Eaton Hall, Cheshire

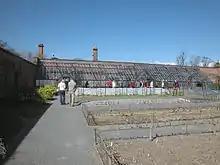
Empty garden beds are in the foreground, while greenhouses run across the background

To the east of the house a series of terraces leads down to the Fish Pond. The retaining walls at the southern end of the upper terrace are listed at Grade II, as are the retaining walls at the end of the upper terrace and the steps leading down to the middle terrace. Stretching along the middle terrace is a long rectangular pool containing a three fountains. The retaining walls of this pool are listed at Grade II, as are the railings on the north and the south side of the terrace. On each side of the pool are two compartments framed by yew hedges. Between these compartments, on each side, is a statue by Raymond Smith. Both of these were made in 1852 for the 2nd Marquess and are listed at Grade II. The one to the north depicts a stag at bay, and that to the south a hunter on a rearing horse.